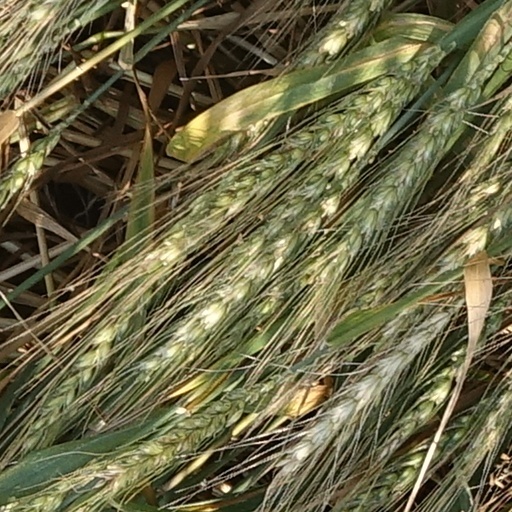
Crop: wheat